B movie

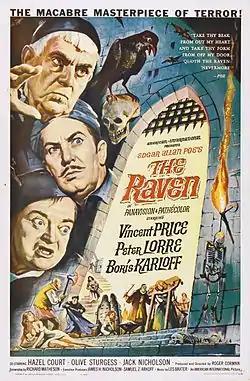
The "King of the Bs", Roger Corman, produced and directed "The Raven" (1963) for American International Pictures. Vincent Price headlines a cast of veteran character actors along with a young Jack Nicholson.

A B movie, or B film, is a type of low-budget commercial motion picture. Originally, during the Golden Age of Hollywood, this term specifically referred to films meant to be shown as the lesser-known second half of a double feature, somewhat similar to B-sides in recorded music. However, the production of such films as "second features" in the United States largely declined by the end of the 1950s. This shift was due to the rise of commercial television, which prompted film studio B movie production departments to transition into television film production divisions. These divisions continued to create content similar to B movies, albeit in the form of low-budget films and series.